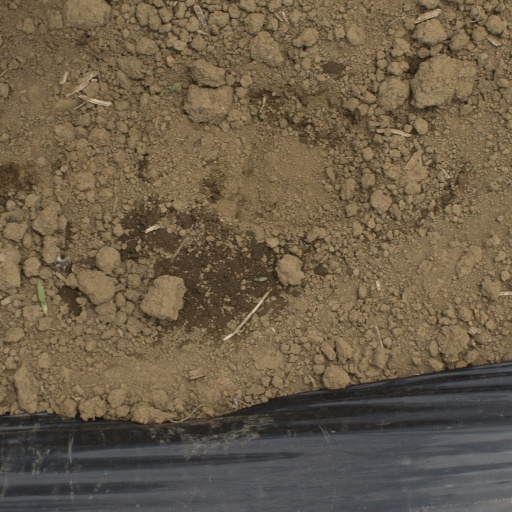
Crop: Jerusalem artichoke